Bocas Town, Bocas del Toro

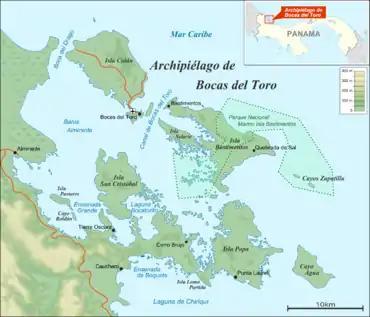
Bocas del Toro Archipelago

Bocas del Toro is accessible by air or boat. Most visitors fly into Bocas del Toro "Isla Colón" International Airport from Costa Rica or Panama City. Ferries connect Almirante to Bocas del Toro. Buses run between David, Almirante, Changuinola, and the Costa Rican border. Islands and islets in the Bocas del Toro Archipelago are accessible only by private boat or water taxi. Many small communities line the string of islands and very few have roads. Many companies provide boat service to various islands and diving spots.